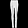
Label: Trouser